Sandro Botticelli

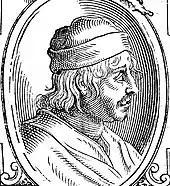
Portrait, probably imagined, of Botticelli from Vasari's "Life"

Botticelli had a lifelong interest in the great Florentine poet Dante Alighieri, which produced works in several media. He is attributed with an imagined portrait. According to Vasari, he "wrote a commentary on a portion of Dante", which is also referred to dismissively in another story in the "Life", but no such text has survived.